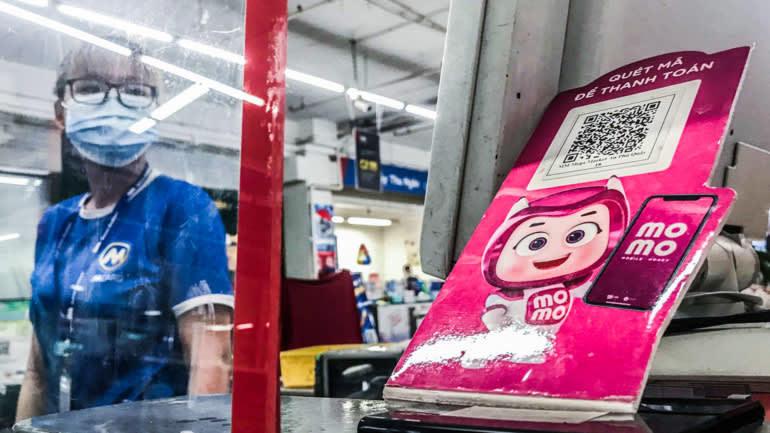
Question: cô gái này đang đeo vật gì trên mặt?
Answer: cô ấy đeo khẩu trang và mắt kính